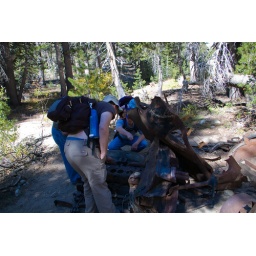
The boys are all looking at an old twisted car buried in the dirt near the Mammoth Goldmine.